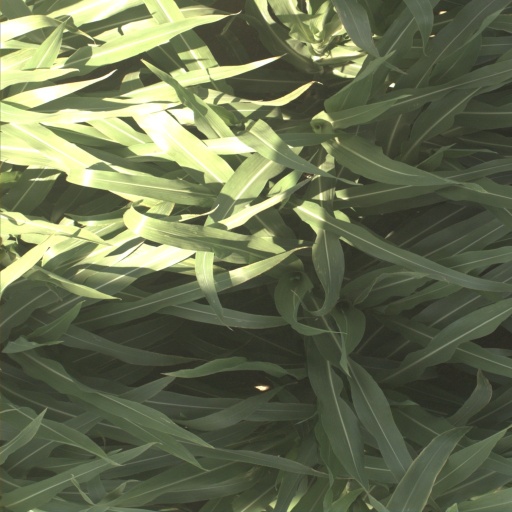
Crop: sorghum